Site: brandenburg
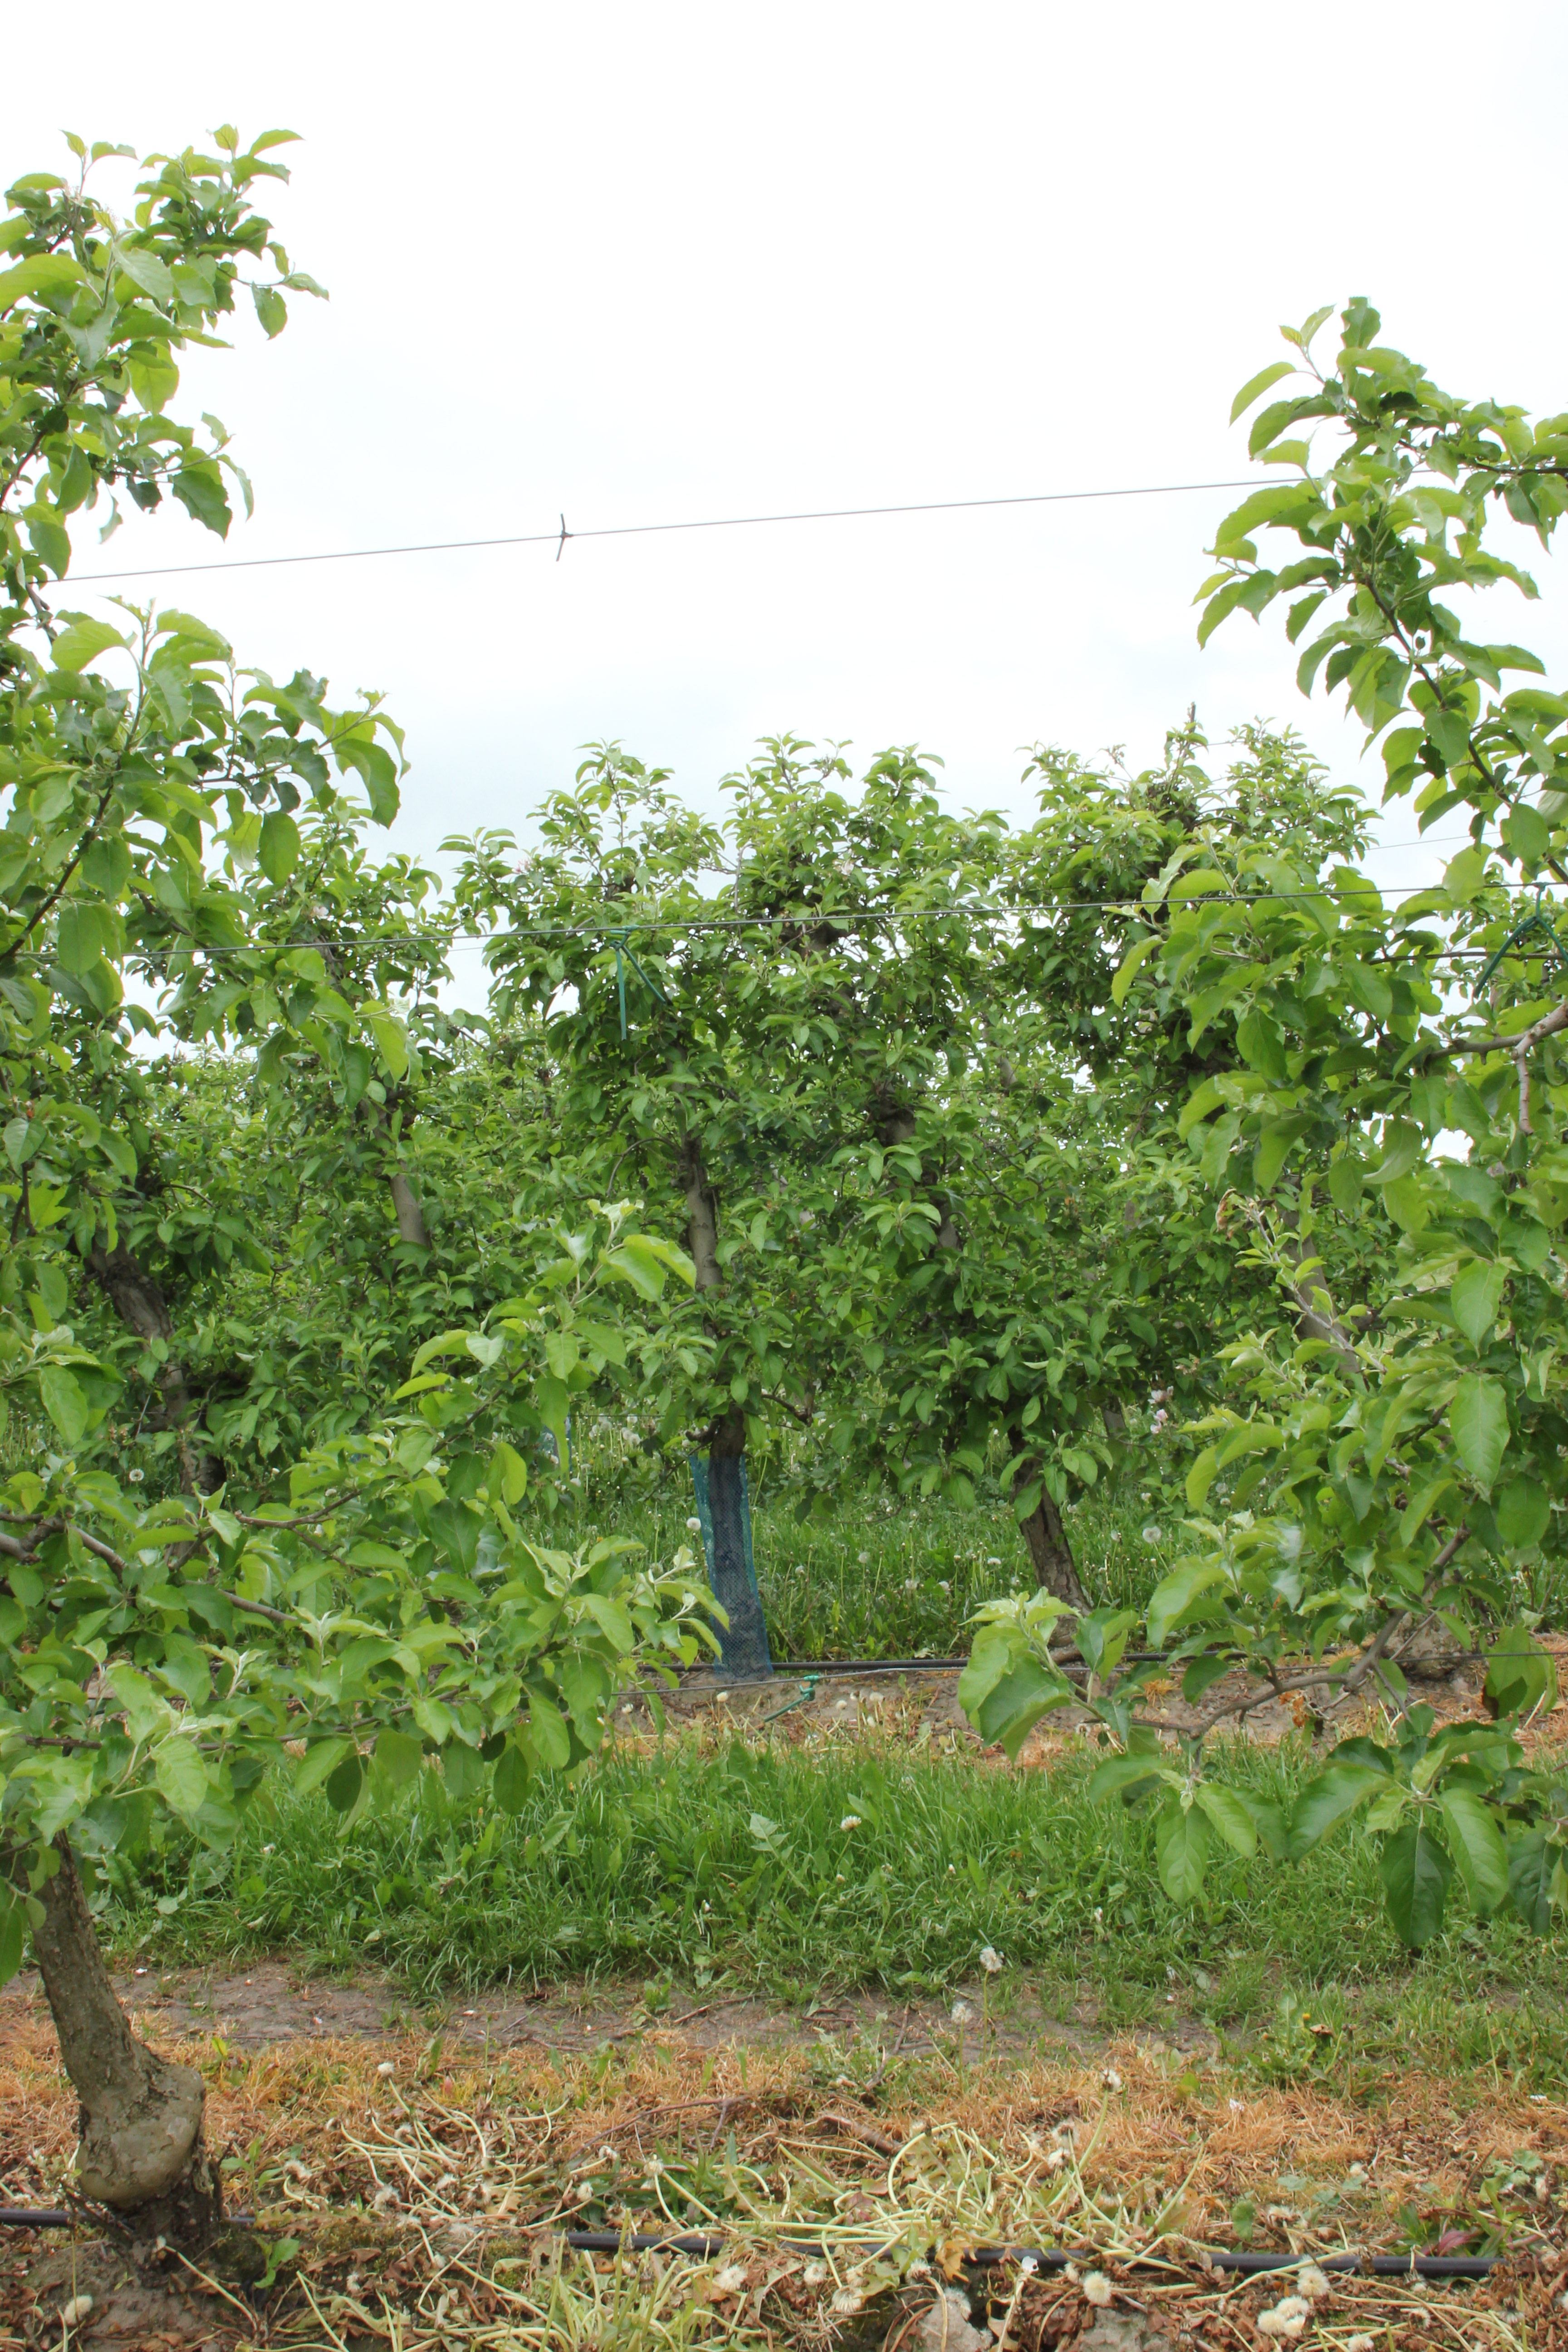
Growth stage (BBCH 67): Flowering